Blair Sturrock

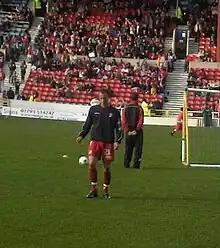
Sturrock as a Swindon Town player

Blair David Sturrock (born 25 August 1981) is a Scottish former professional footballer who played as a forward. His previous clubs include Dundee United, Brechin City, Plymouth Argyle, Kidderminster Harriers, Rochdale, Swindon Town, AFC Bournemouth, Torquay United, Mansfield Town, Southend United. His father, Paul Sturrock, a former player who was a Scotland international was also the Manager of Southend United signing Blair and then ultimately releasing him.